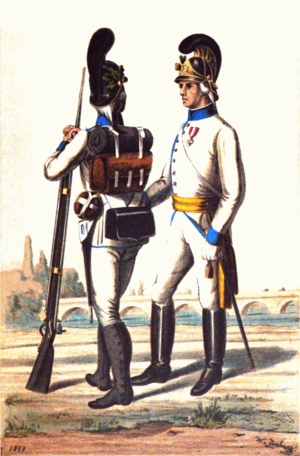
La deuxième bataille de Dego eut lieu les 14 et 15 avril 1796 près de Dego, au nord-ouest de l'Italie, pendant les guerres de la Révolution française, entre les forces françaises et austro-sardes et se solda par une victoire française.